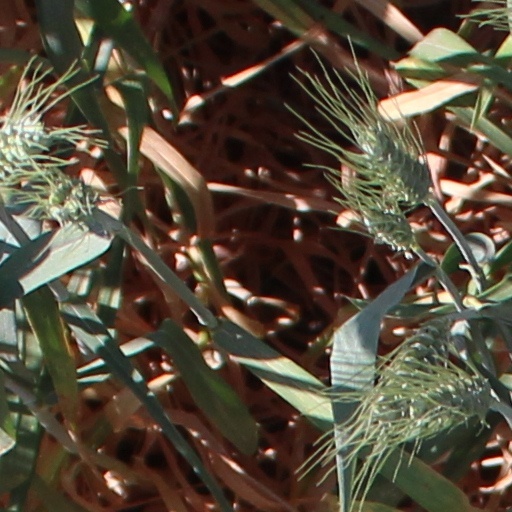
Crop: wheat